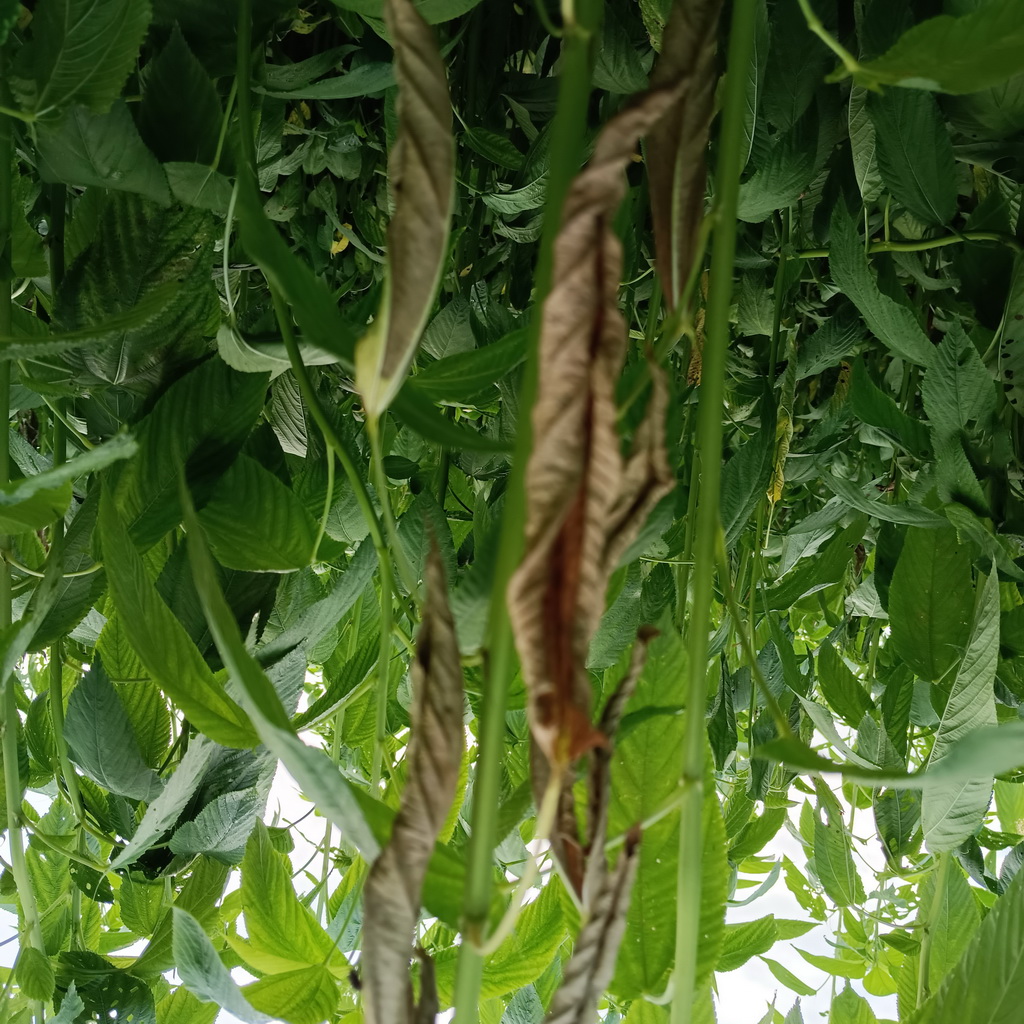
Label: Dieback